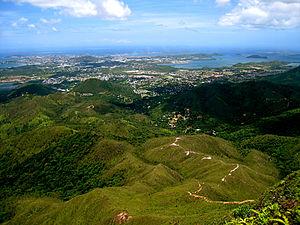
Dumbéa est une commune française de Nouvelle-Calédonie. Elle fait partie de l'agglomération du Grand Nouméa, de la Province Sud et de l'aire coutumière Djubéa-Kaponé.
Nouméa, principale ville portuaire de Nouvelle-Calédonie, est le chef-lieu de cette collectivité d'outre-mer française au statut spécifique et de la Province Sud, située sur une presqu'île de la côte sud-ouest de la Grande Terre.
Le Grand Nouméa est le nom donné à l'intercommunalité centrée sur le chef-lieu de la Nouvelle-Calédonie, Nouméa, et correspondant, globalement, à son agglomération. Situé sur la côte sud-ouest de la Grande Terre, en Province Sud, il comprend quatre communes : Nouméa, Le Mont-Dore, Dumbéa et Païta. Ces quatre communes étaient peuplées en 2014 de 179 509 habitants